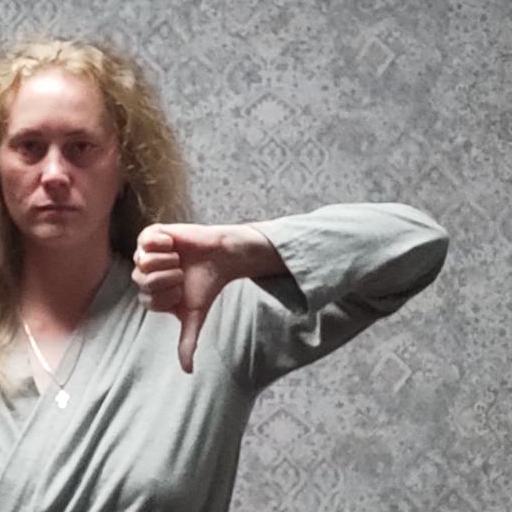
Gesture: dislike